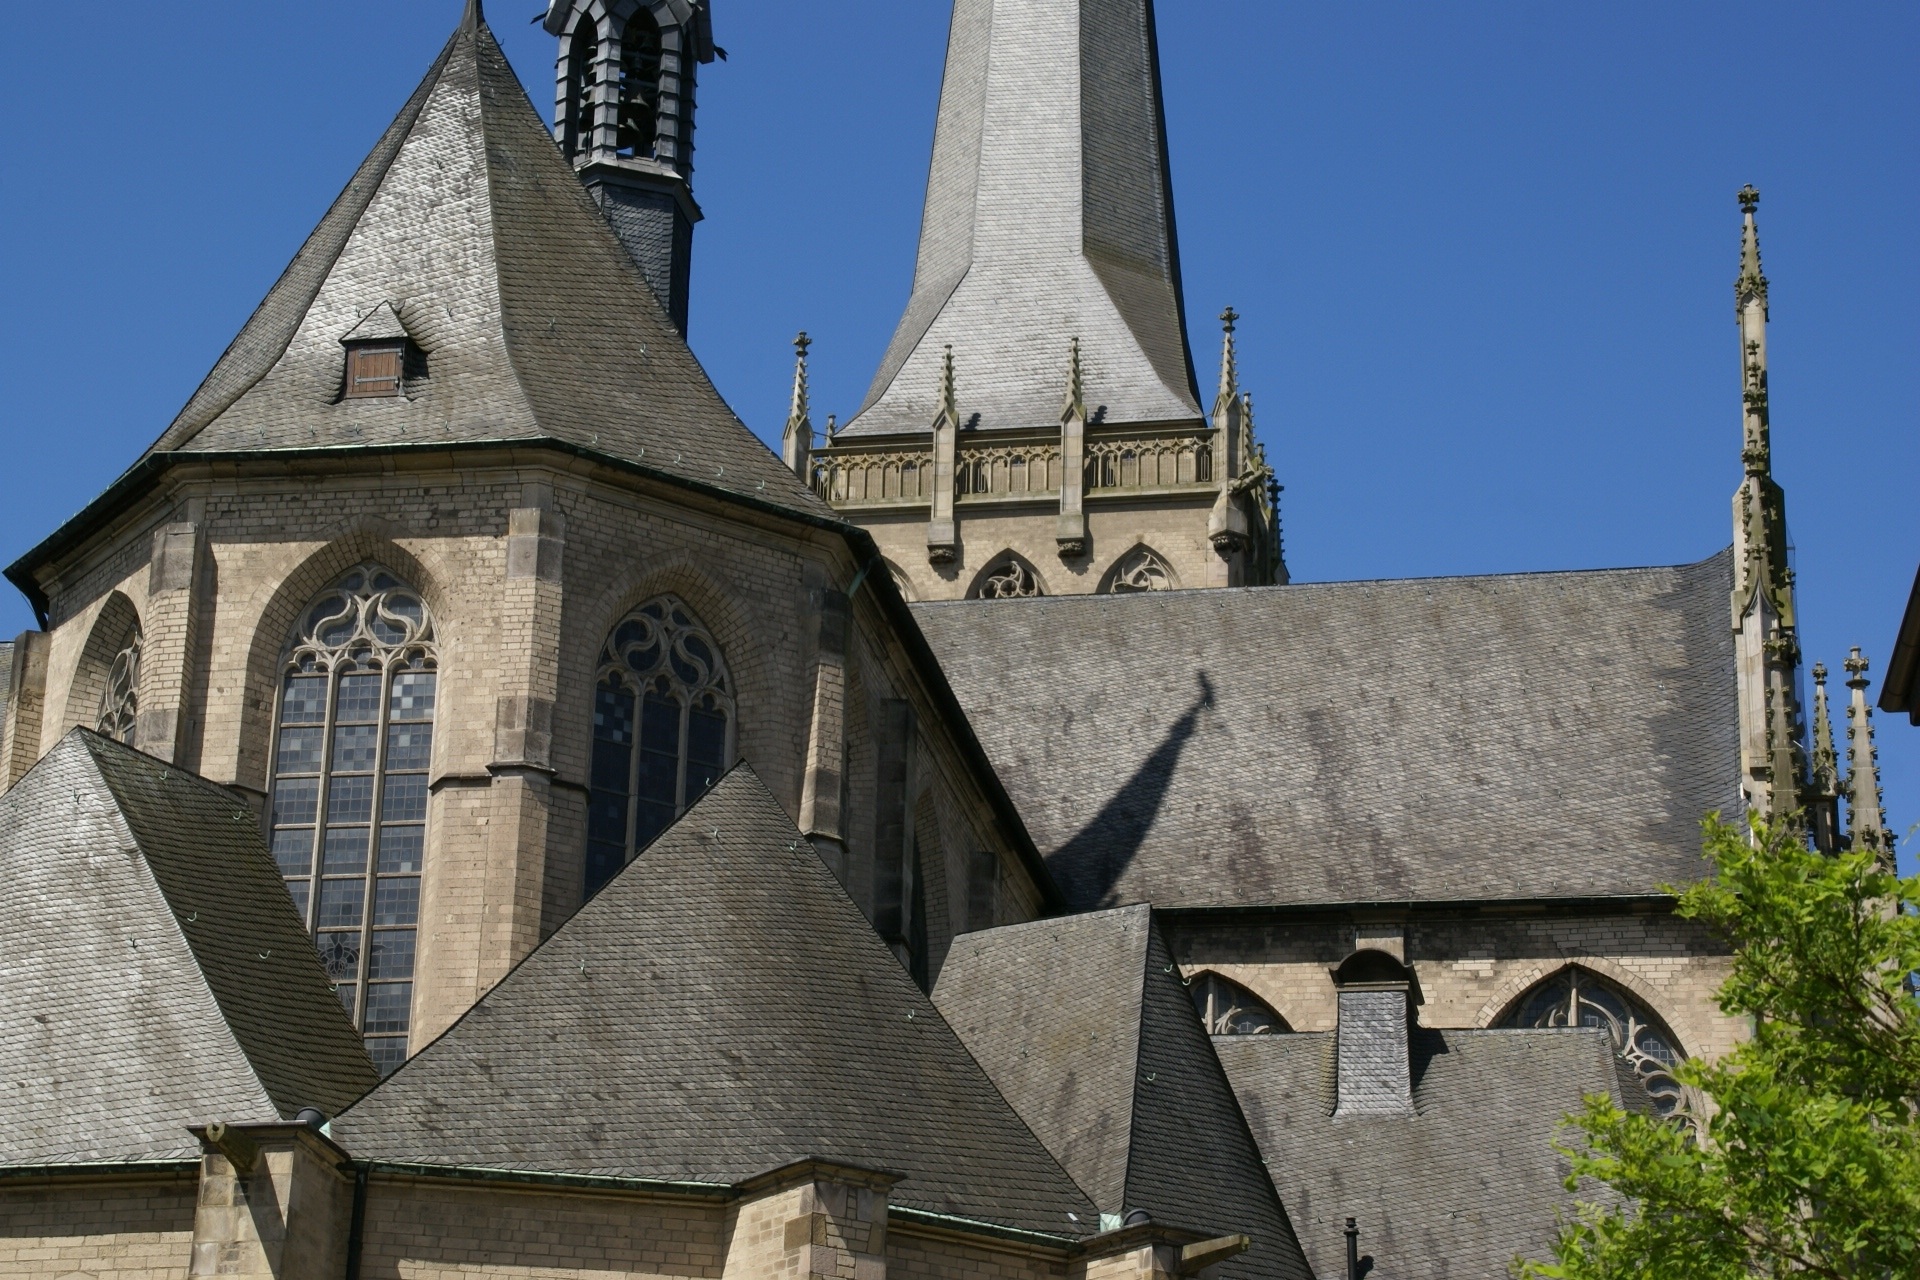
architecture, building, landmark, facade, church, cathedral, chapel, exterior, place of worship, bell tower, religious, spire, steeple, monastery, germany, middle ages, willibrordi dom, wesel